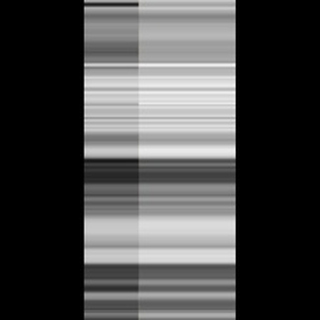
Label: healthy_sugarcane